Badges of the United States Navy

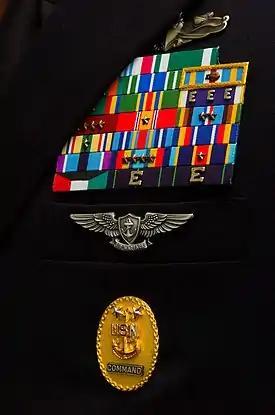
U.S. Navy ribbons, pin insignias, and badge worn on the uniform of a Command Master Chief.

Insignias and badges of the United States Navy are military badges issued by the United States Department of the Navy to naval service members who achieve certain qualifications and accomplishments while serving on both active and reserve duty in the United States Navy. Most naval aviation insignia are also permitted for wear on uniforms of the United States Marine Corps.